Phuwiangvenator

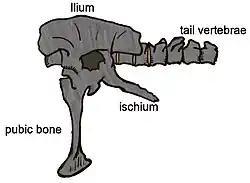
The known material of "Siamotyrannus", which coexisted with "Phuwiangvenator"

There are three mid-sized theropods which have been discovered so far in the Sao Khua Formation, all of which are known from relatively incomplete remains. These are: "Phuwiangvenator", "Vayuraptor", and "Siamotyrannus". The authors who described the former two were careful to draw numerous distinctions between all three taxa to ensure that they none of the three are junior synonyms of the others. The distinctions they draw between "Phuwiangvenator" and "Siamotyrannus" are as follows: the dorsal vertebra of the former is longer than it is tall, whereas in the latter they are much taller in relation to their length and the rims of the sacral centra of "Siamotyrannus" are much more convex than in "Phuwiangvenator".